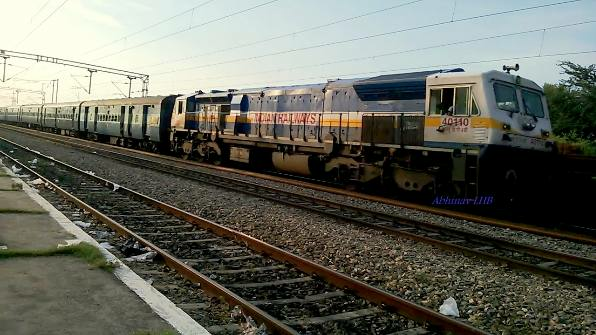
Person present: No